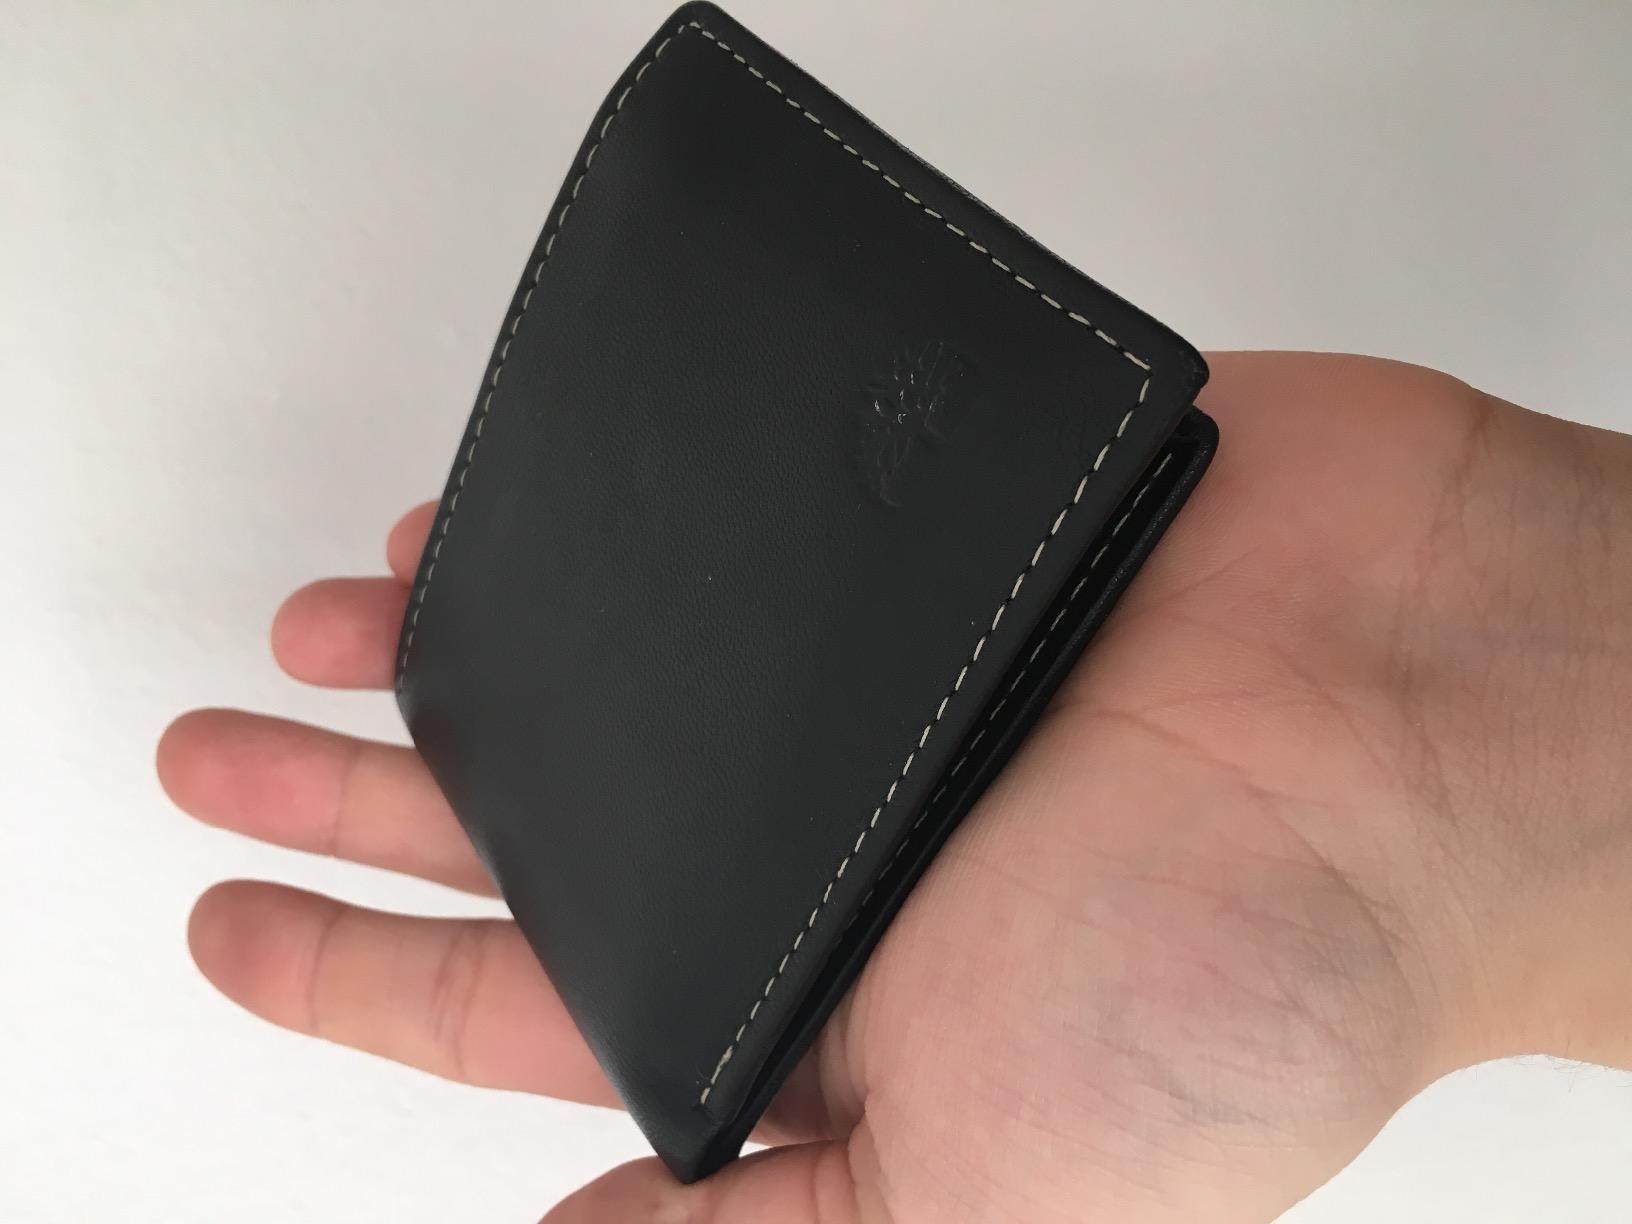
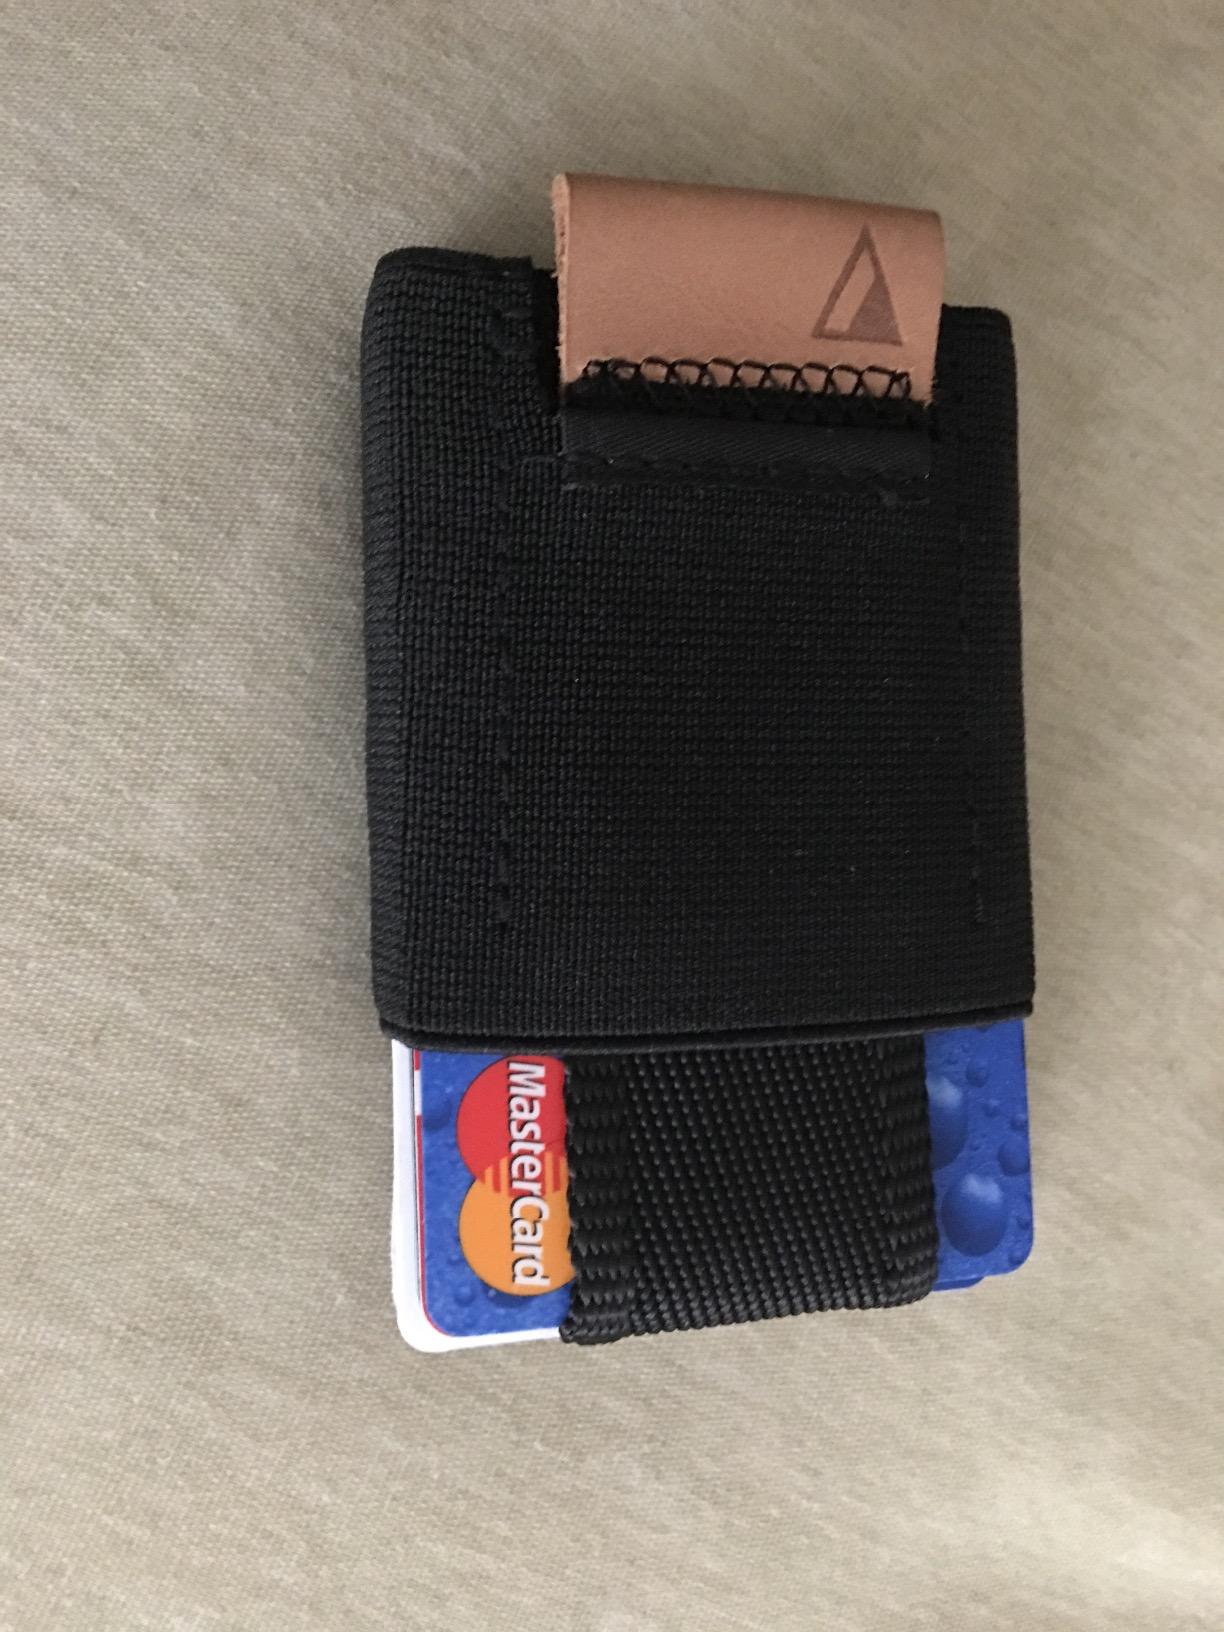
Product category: accessories_wallet
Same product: no